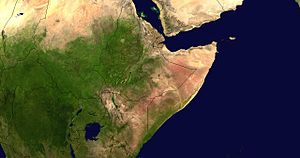
Afrikas Horn / Geografi og klima
Satellitbillede af den østlige del af Afrika. Afrikas Horn ses i den højre del af billedet. Billede oprindeligt fra NASA. De orange og sandfarvede områder indikerer områder, der for størstedelens vedkommende har et tørt eller næsten tørt klima.
Afrikas Horn er en trekantformet Østafrikansk halvø som ender i en spids som kan minde om et næsehorns horn, deraf navnet. I Middelalderen blev halvøen også omtalt som Bilad al Barbar, der kan oversættes til Berberlandet. Halvøen har kyst mod sydøst mod det Indiske Ocean og mod nord mod Adenbugten. Hele kyststrækningen tilhører Somalia, mens den etiopiske Ogadenørken ligger i den centrale del. Nogle gange bruges også en udvidet definition som foruden Somalia omfatter hele Etiopien, Djibouti og Eritrea. Afrikas horn har et areal på ca. 2 millioner km² og en befolkning på omkring 100 millioner mennesker, fordelt på 85 millioner i Etiopien, 9,3 millioner i Somalia, 5,2 millioner i Eritrea og 0,9 millioner i Djibouti.